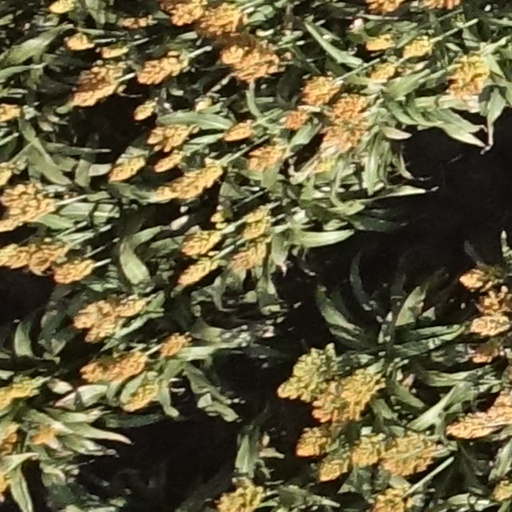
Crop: sorghum